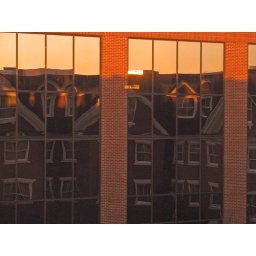
The sun was coming up and was reflected in the office building that was next to our hotel.